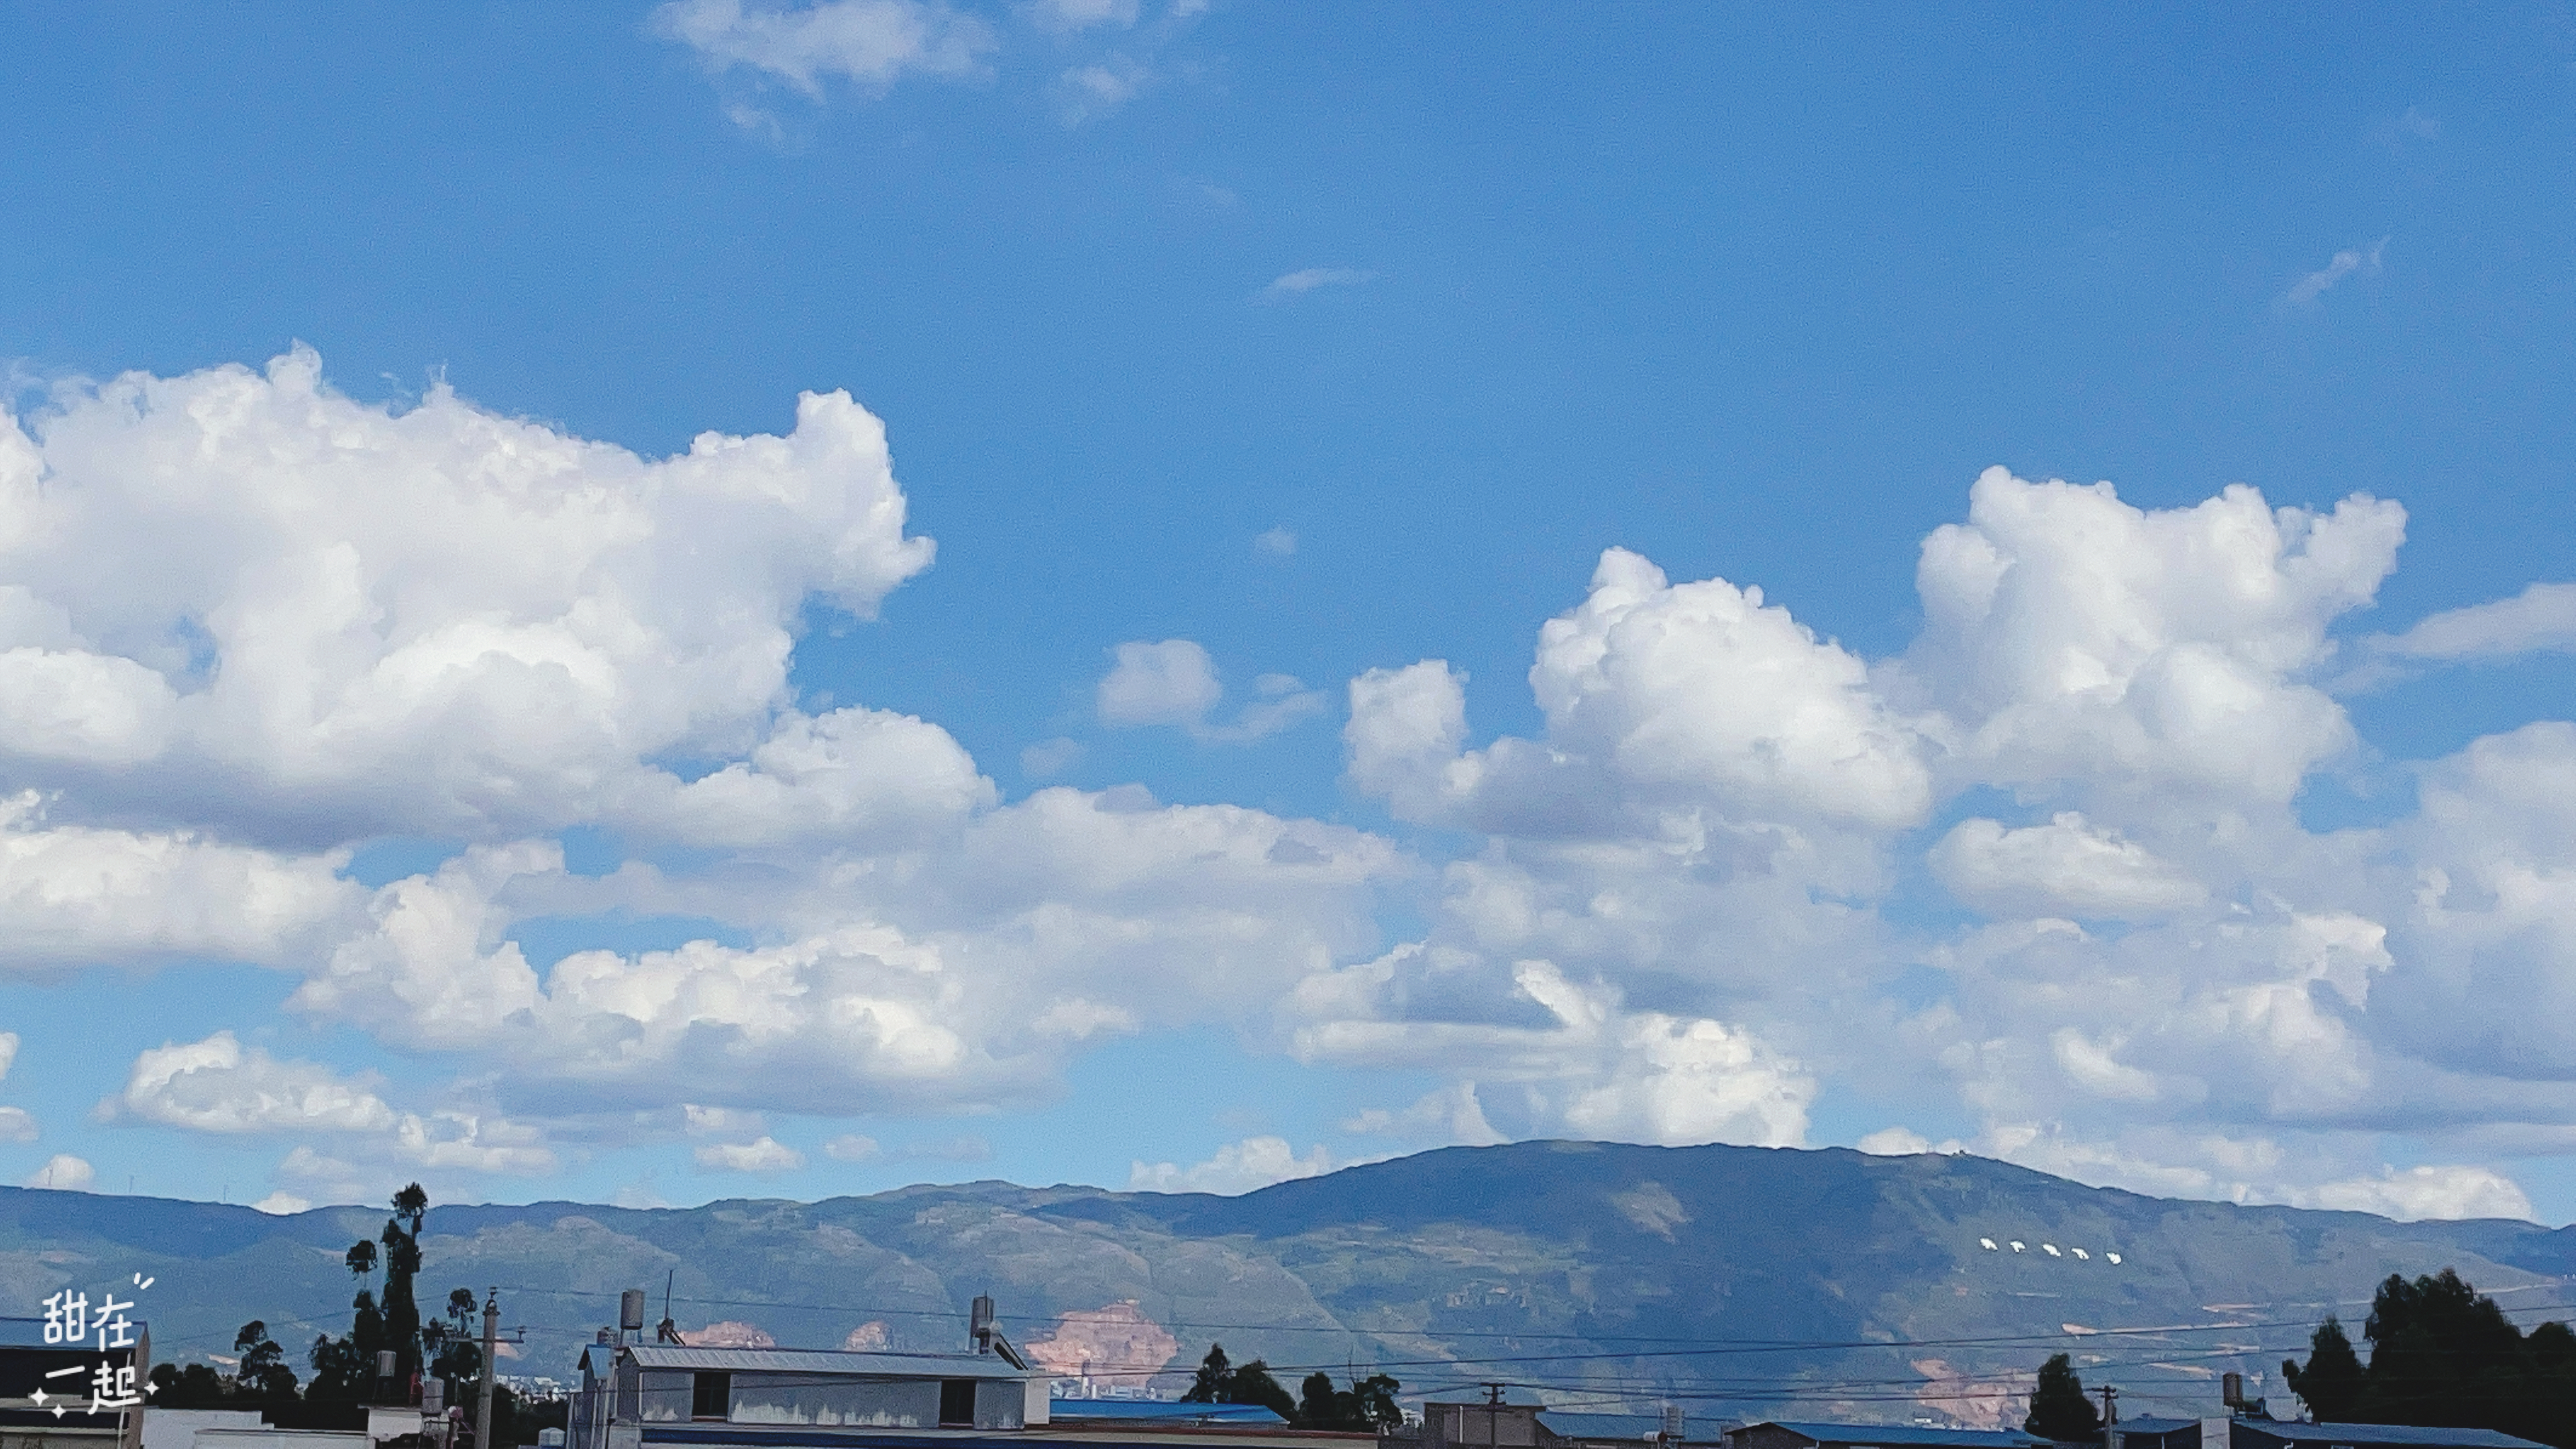
blue, cloud, sky, daytime, ecoregion, mountain, nature, azure, highland, body of water, natural landscape, asphalt, mountainous landforms, cumulus, landscape, horizon, mountain range, rural area, tree, city, hill, road, grassland, hill station, meteorological phenomenon, road surface, travel, wilderness, fell, tourism, ocean, reservoir, massif, winter, ridge, sound, vacation, evening, summit, sea, grass, suburb, roof